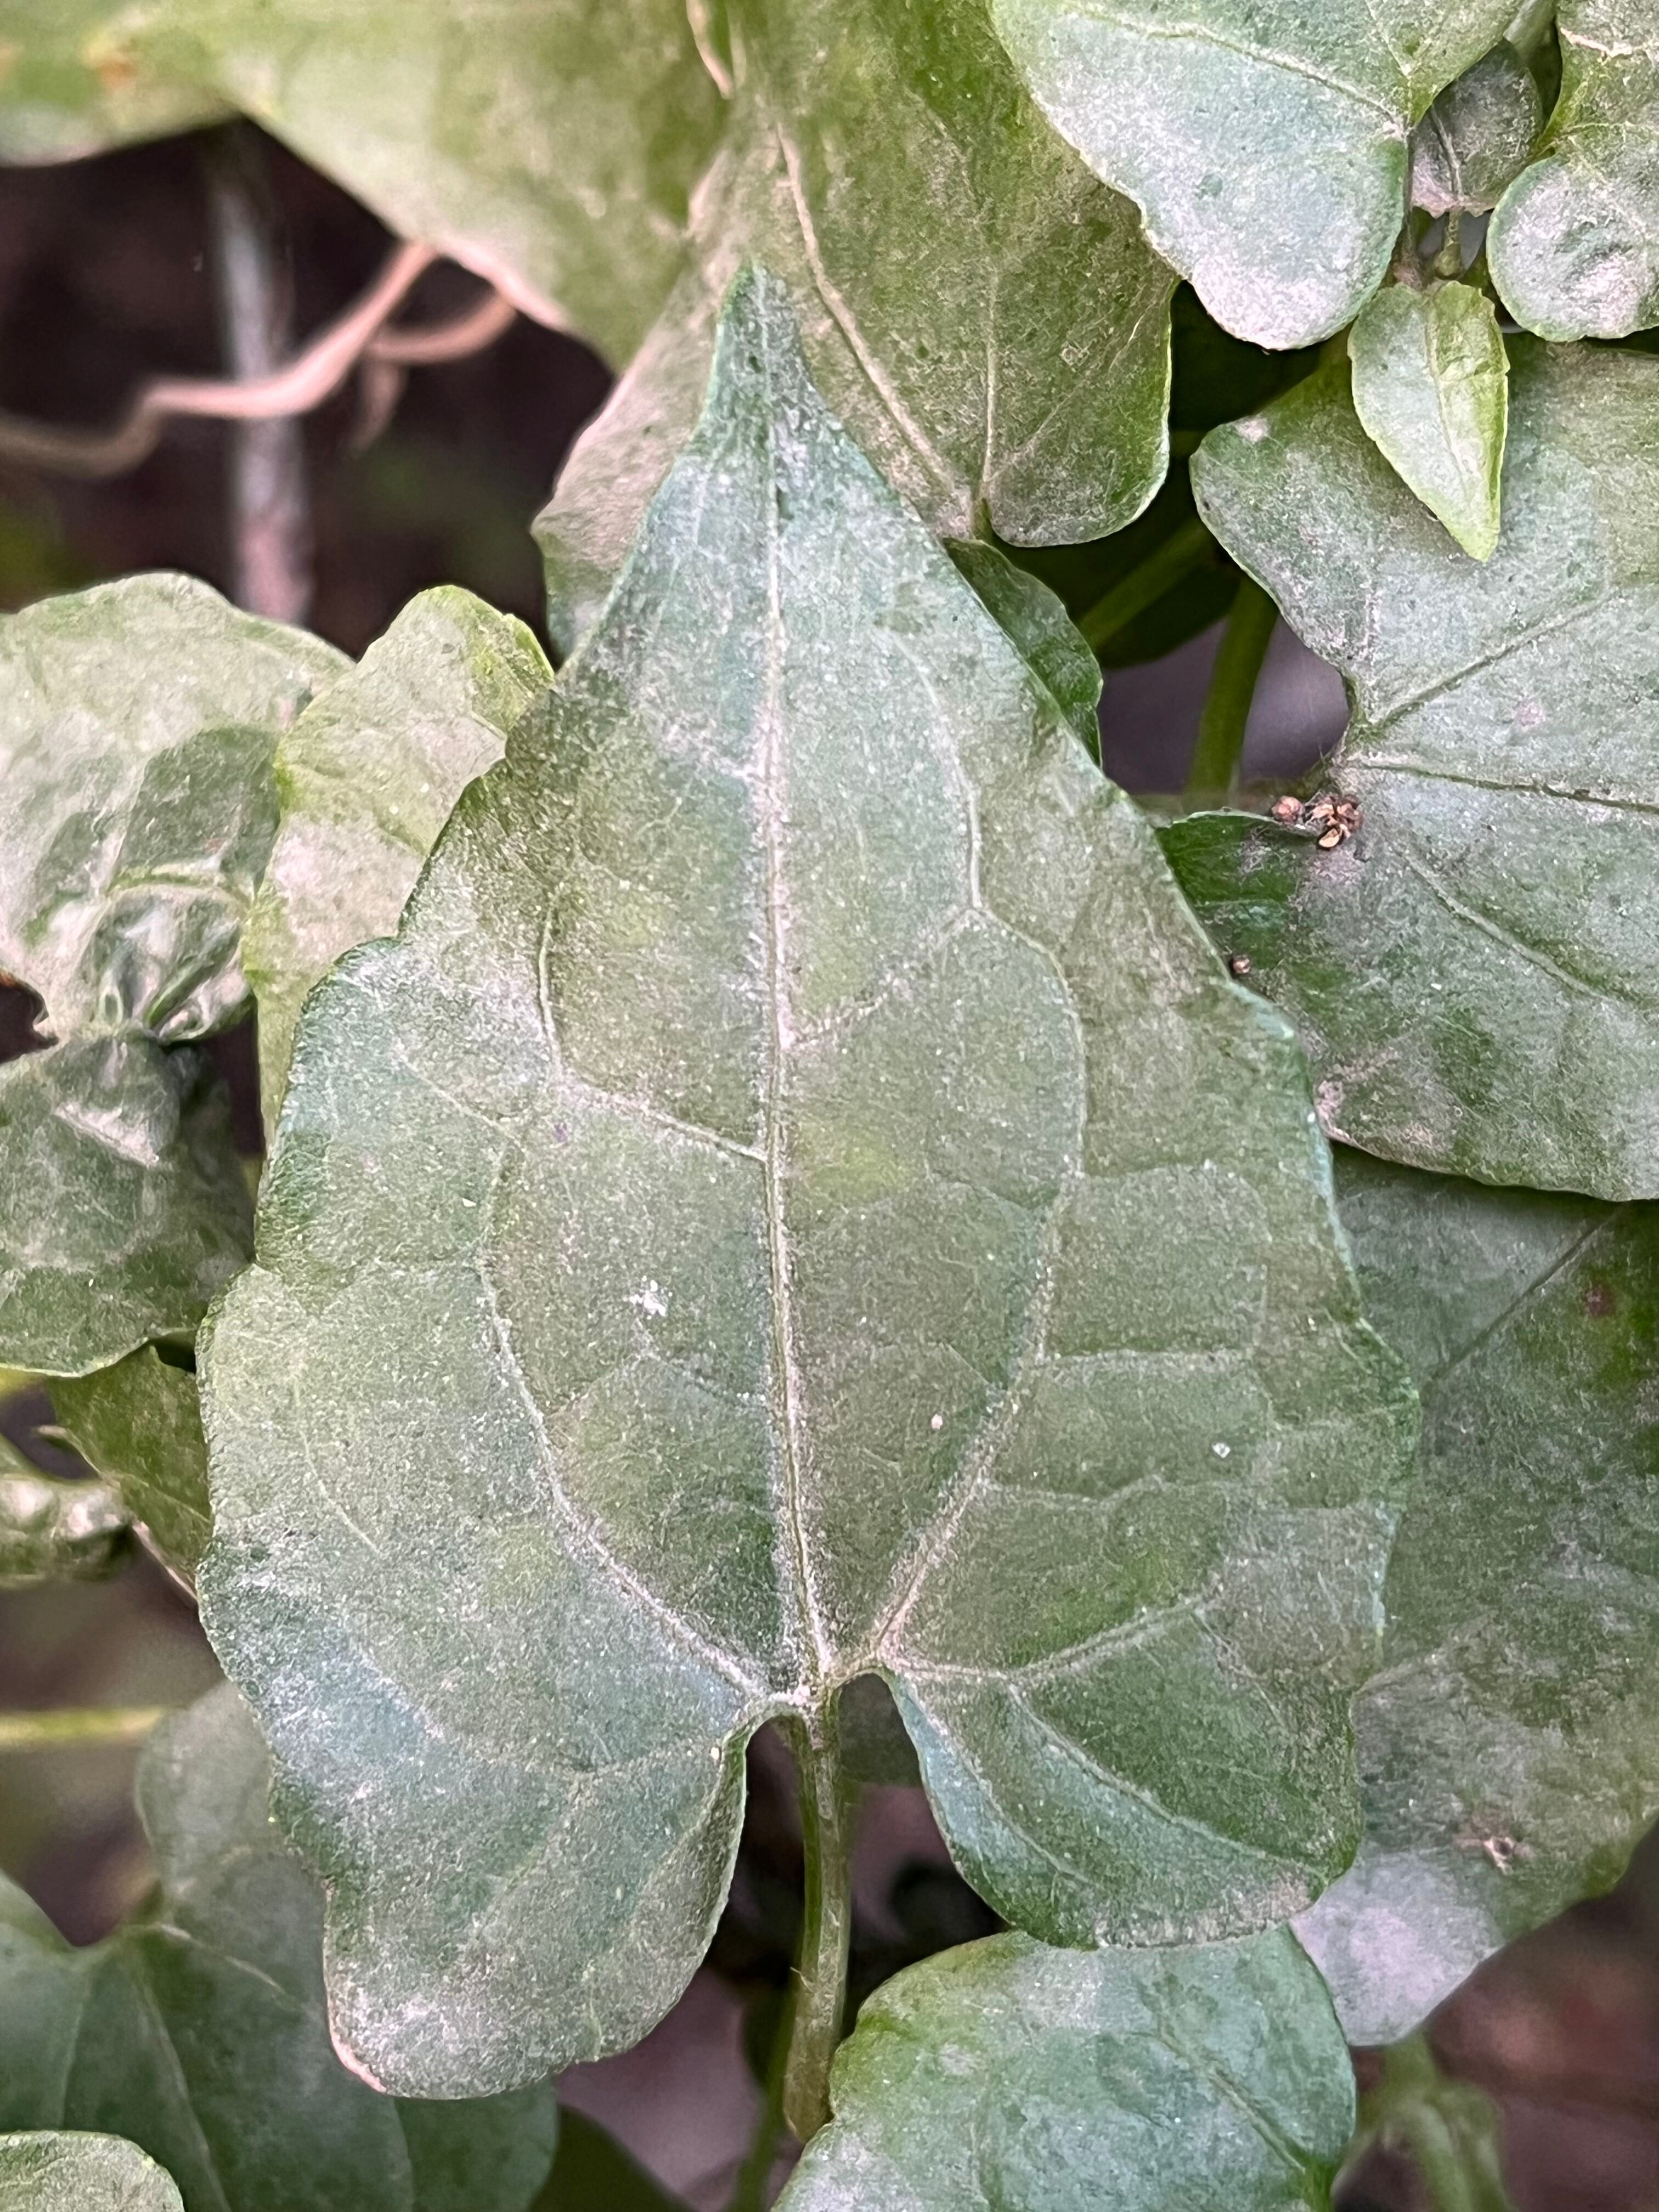
Plant species: mikania-micrantha